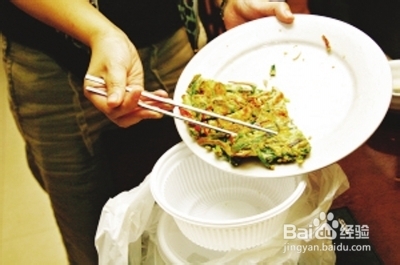
Label: trash